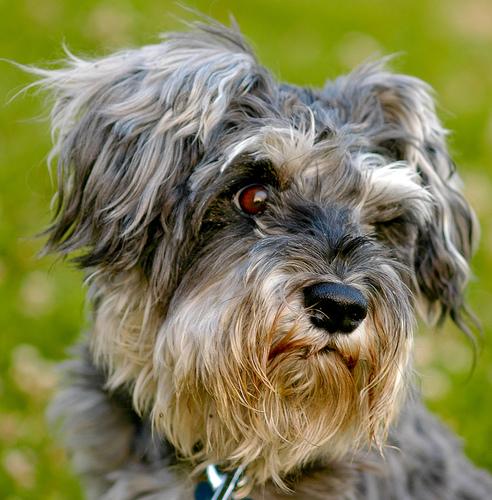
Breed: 2342-n000102-miniature_schnauzer